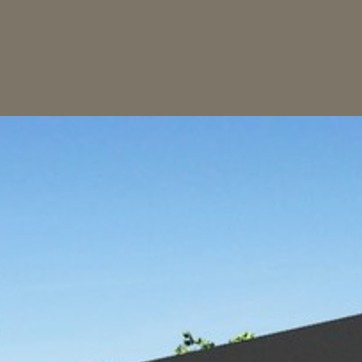
Material: sky